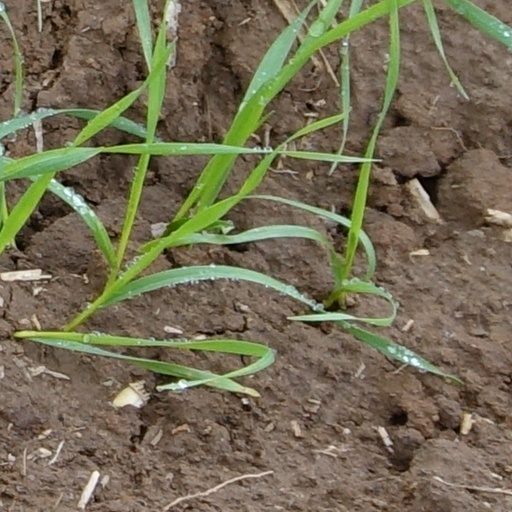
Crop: wheat